Magnetis

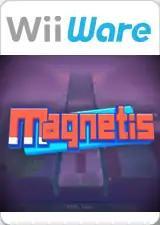

Magnetis is a WiiWare and PC video game developed by Yullaby, and was released in 2009. The game is notably Yullaby's first independent project, after previously being commissioned to develop video games by third parties.